Academy Award (radio series)

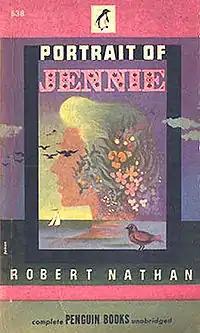
Robert Nathan's novel was adapted to "Academy Award" in 1946 to promote interest in David O. Selznick's film, which did not go into production until the following year.

Academy Award (also listed as Academy Award Theater) is a CBS radio anthology series, which presented 30-minute adaptations of plays, novels, or films. It was broadcast March 30, 1946 - December 18, 1946.